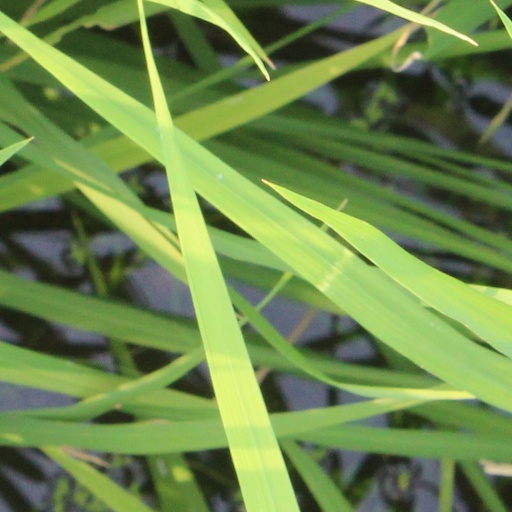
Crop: rice